Star Trek VI: The Undiscovered Country

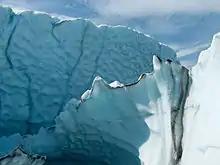
Glaciers to the east of Anchorage like this one were used to provide dramatic scope to Kirk and McCoy's escape.

Flinn conceived the penal colony Rura Penthe as on an arid, undeveloped world, but Meyer suggested that it be turned into an ice world instead. The exterior shots of Martia, Kirk, and McCoy traveling across the frozen wastes were filmed on top of a glacier in Alaska, east of Anchorage. Because of budget and time constraints, the second unit was tasked with getting the footage. The location was accessible only by helicopter, and was scouted months before filming began. The main problem the crew faced was the cold, with temperatures during shooting dropping to . The stuntmen, dressed in woolen costumes, were in danger of catching pneumonia. Ice caverns producer Jaffe had scouted partially melted before filming; with only two-and-a-third days of time to film, the crew had to do the best they could. Batteries drained after minutes of filming in the cold, and the lack of snow was compensated by dropping fake precipitation into the scene by helicopter.